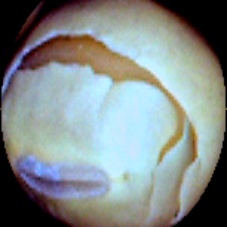
Label: Skin-damaged